Valérie Barthelemy

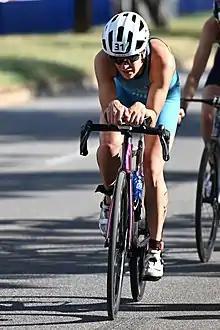

Valérie Barthelemy (born 30 April 1991) is a Belgian triathlete. She represented Belgium at the 2020 Summer Olympics in Tokyo 2021, competing in triathlon.